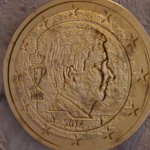
Coin value: 50cents
Country: be
Edition: 2014